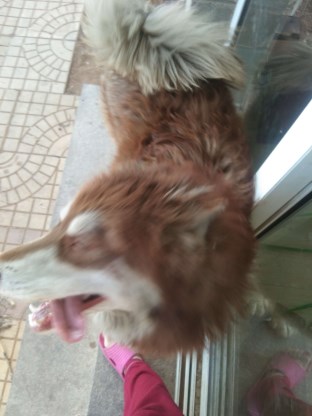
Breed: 5355-n000126-golden_retriever